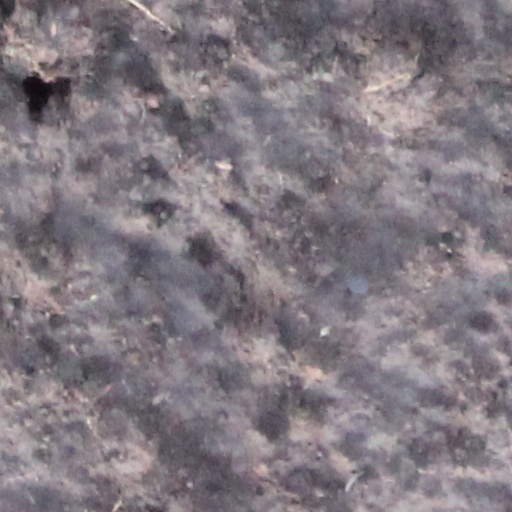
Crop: wheat